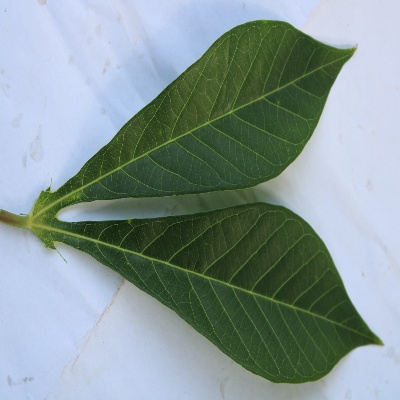
Crop: Cassava
Condition: healthy